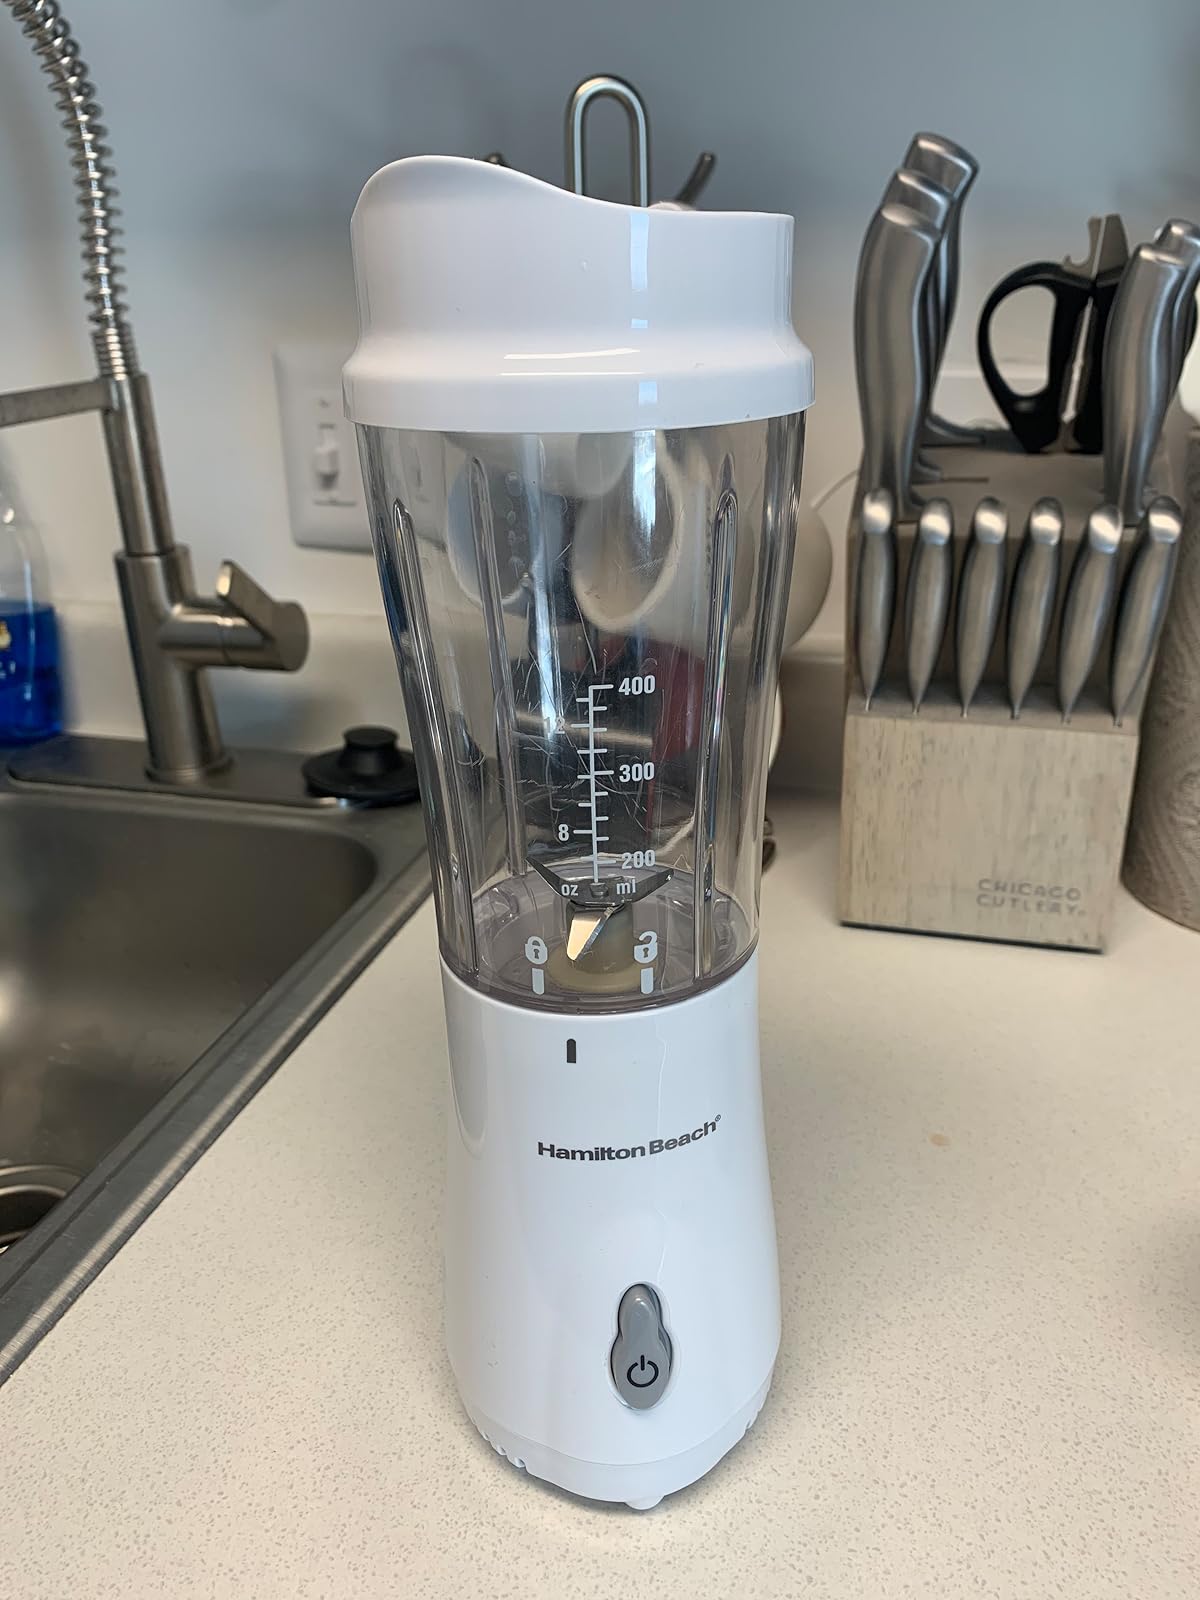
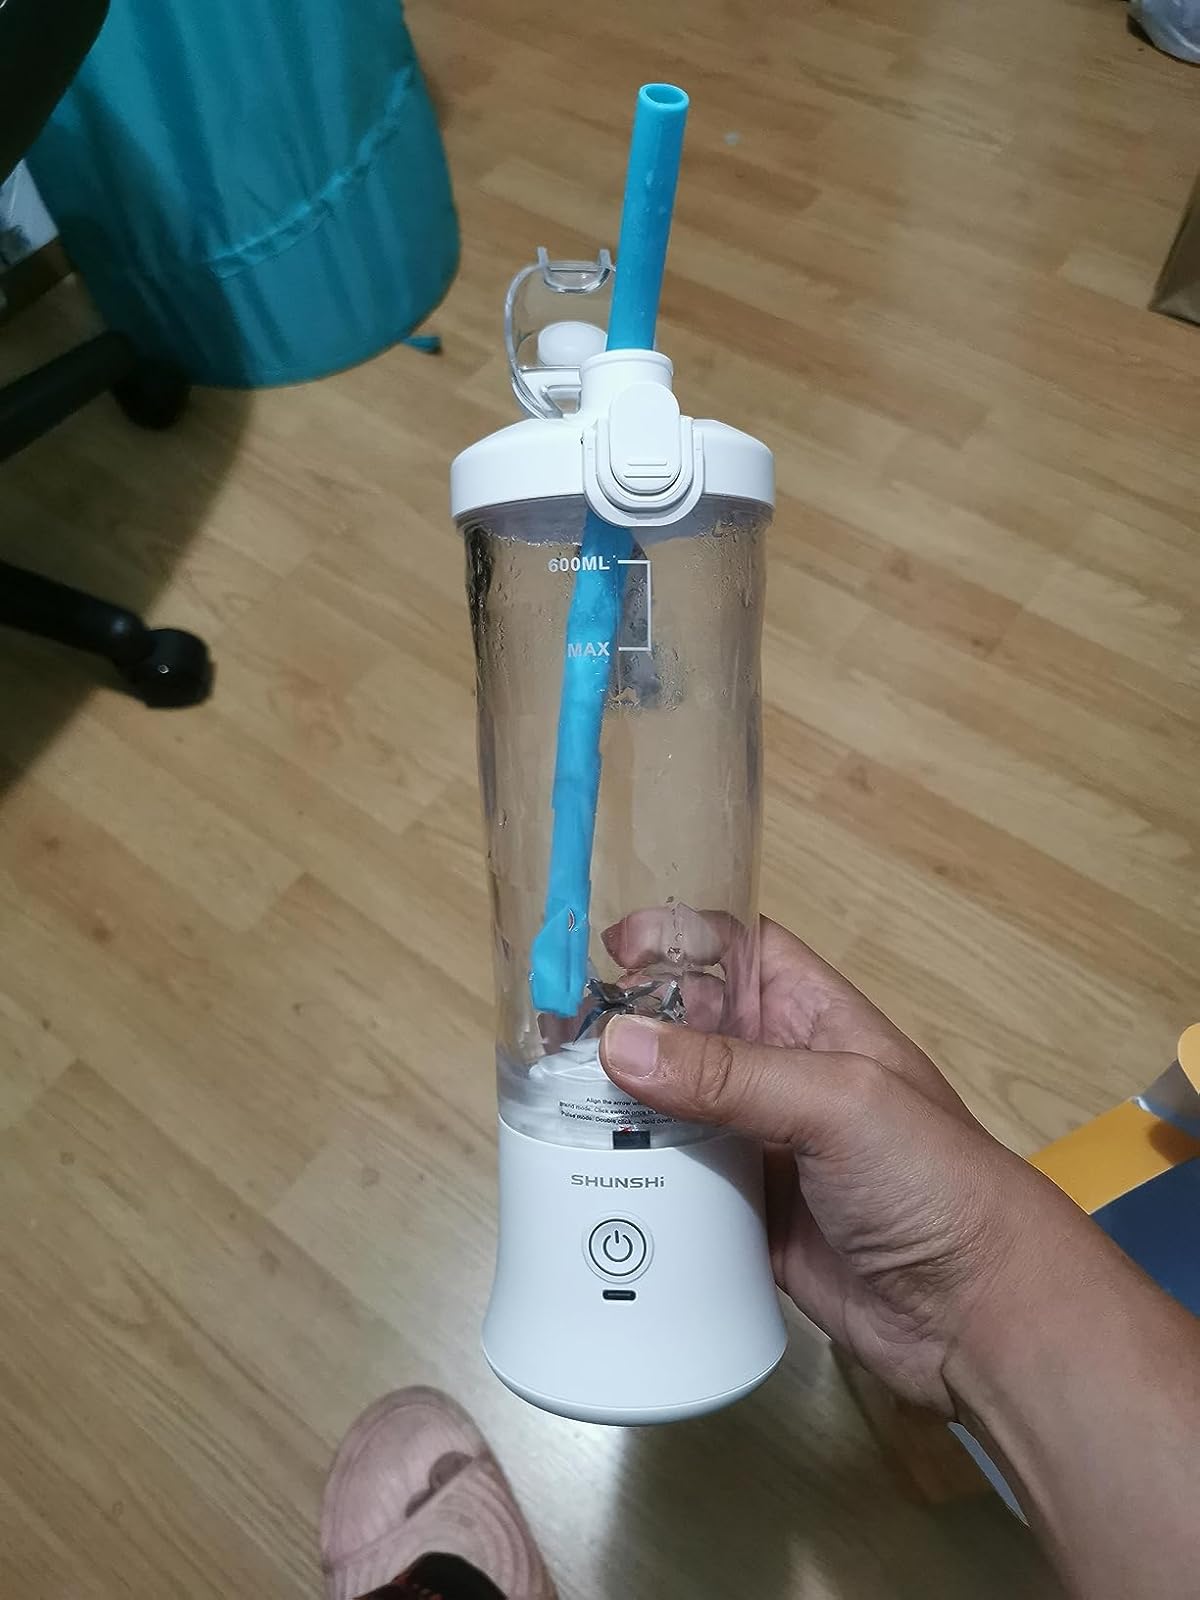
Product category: items_blender
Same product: no